Religion in Denmark

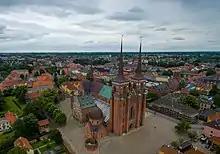
Roskilde Cathedral has been the burial place of Danish royalty since the 15th century. In 1995 it became a World Heritage Site.

Christianity is the largest religion in Denmark. As of 2024, 71.2% of the population of Denmark were registered members of the Church of Denmark, the officially established church, which is Protestant in classification and Lutheran in orientation.